Hartley Wintney

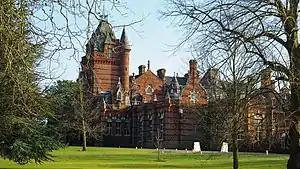
Part of Elvetham Hall

The town has a typical wide Hampshire main street, lined with local businesses, shops, an osteopath, public houses and a Baptist church. The town has also a Methodist church. The Roman Catholic church of St Thomas More was built in the 1960s. In 2016 a fire destroyed its roof.